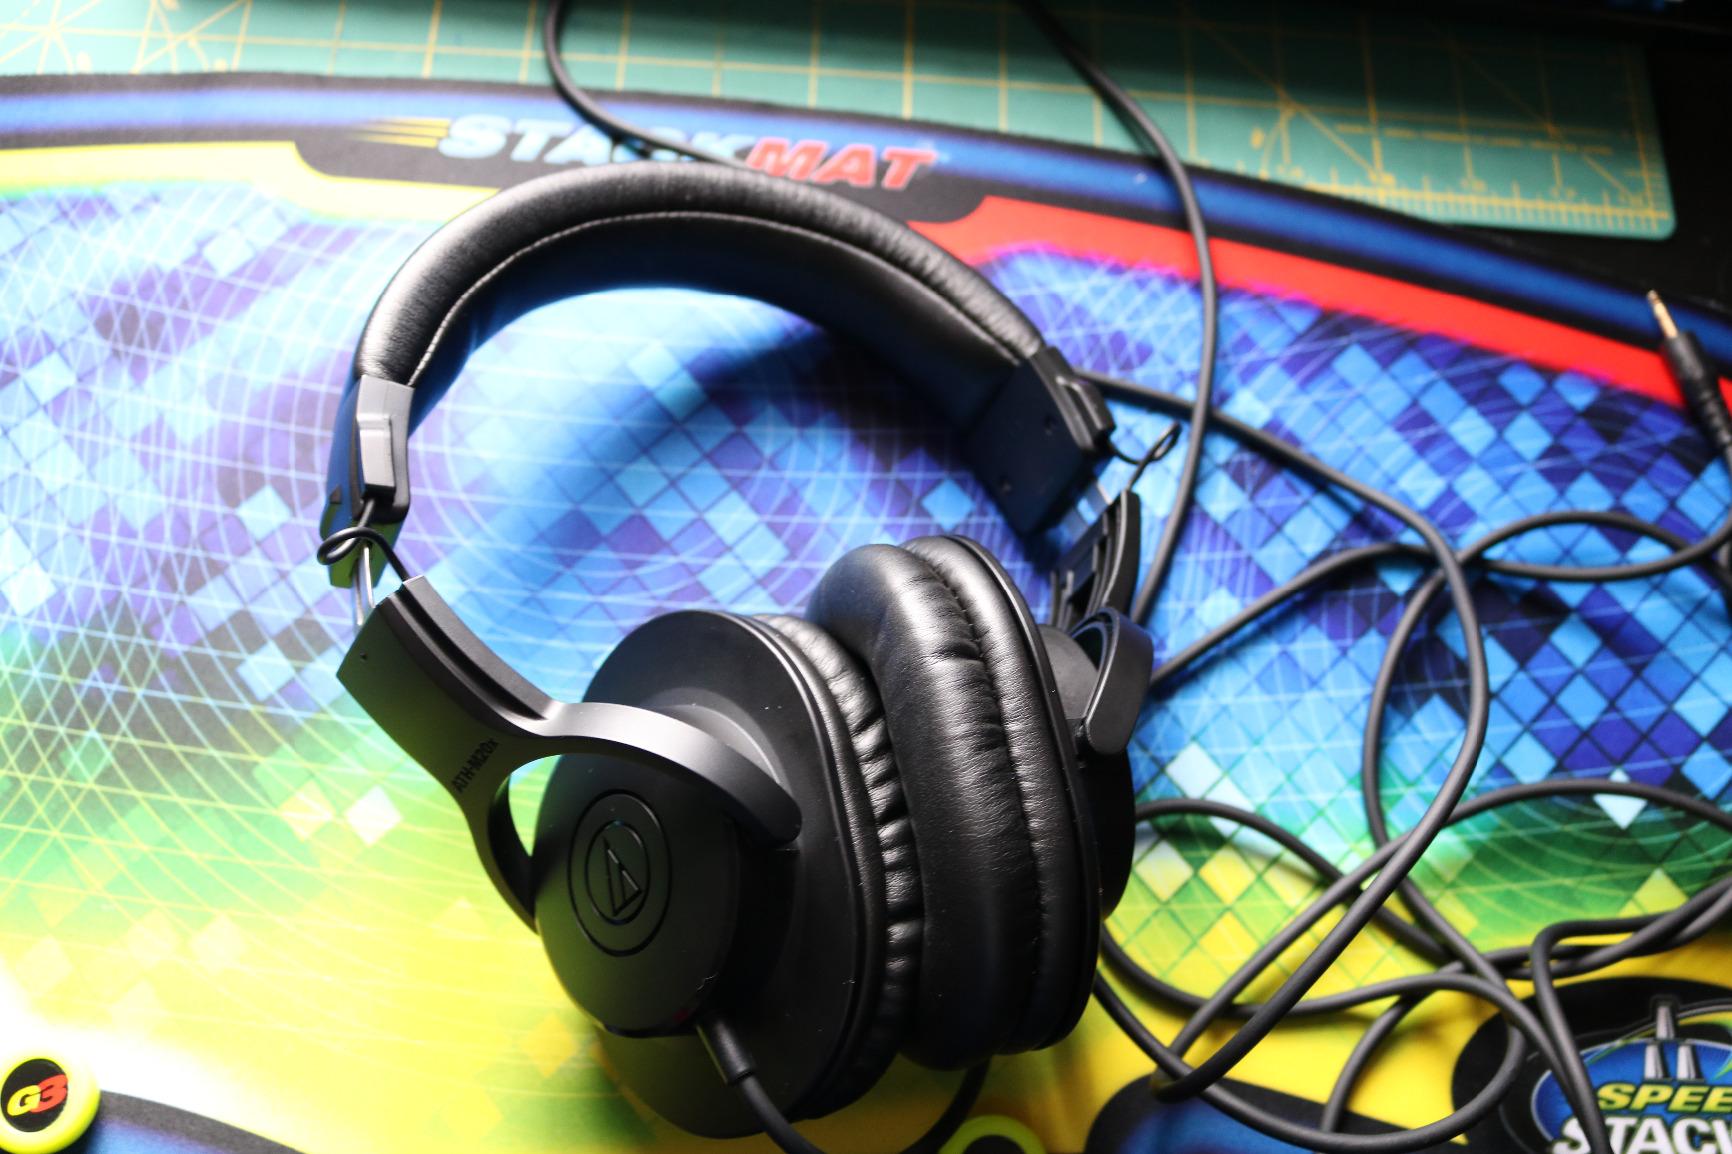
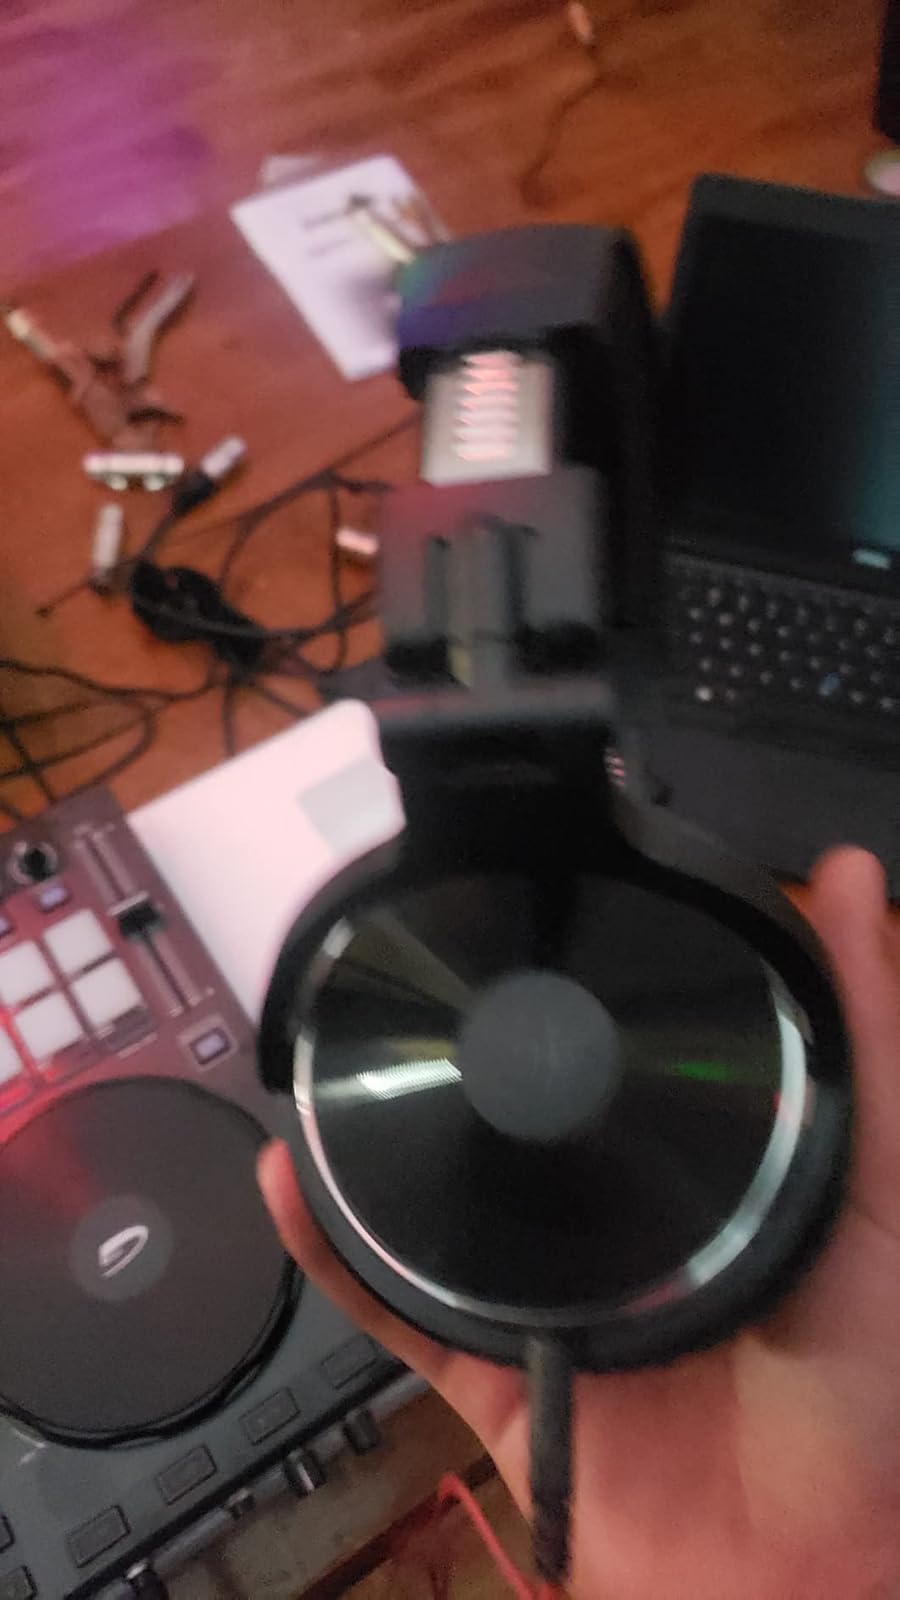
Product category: headphones
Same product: no